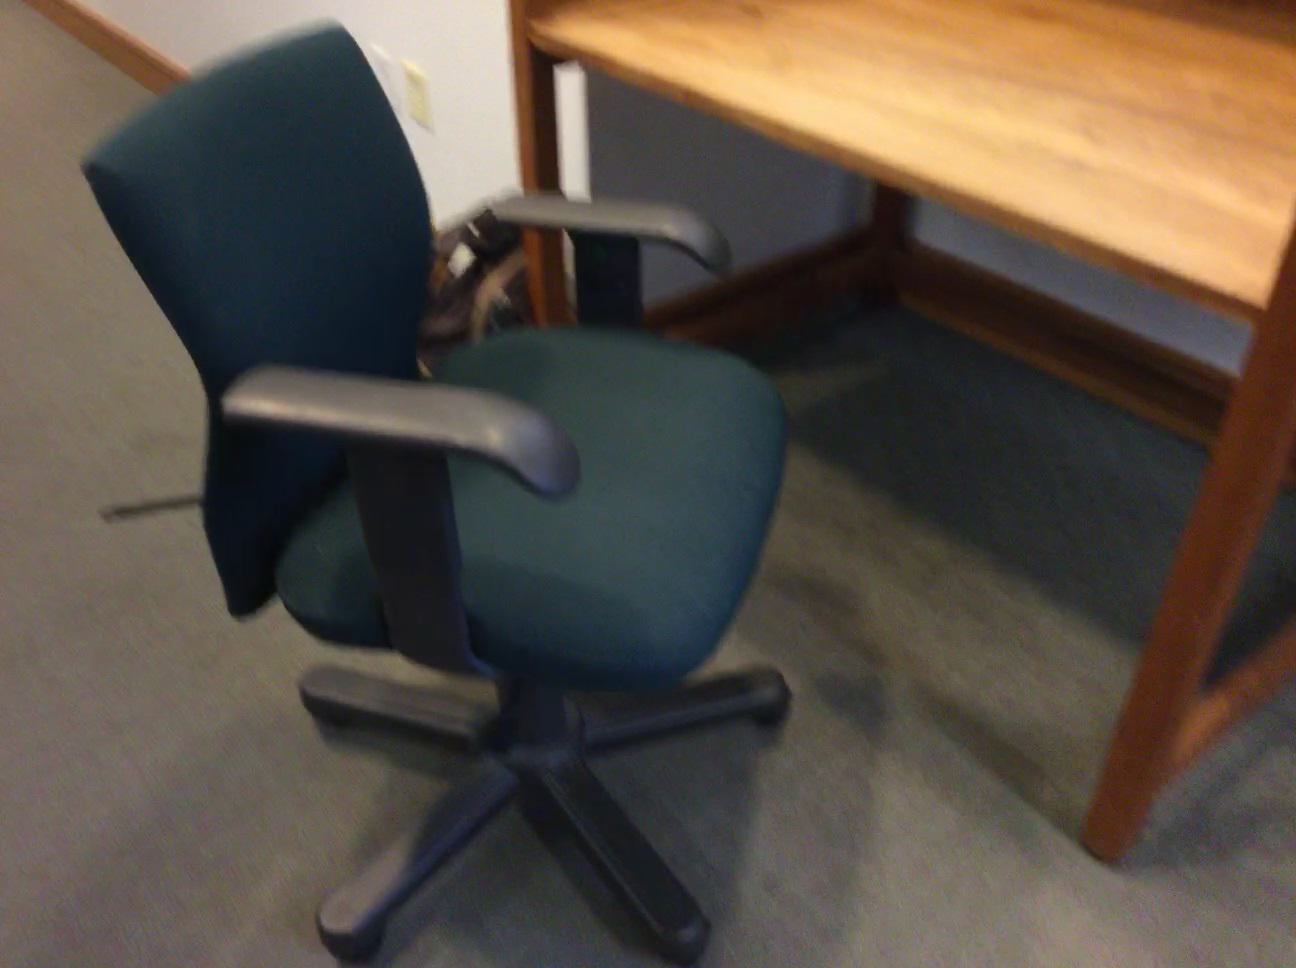
Question: Can the desk fit behind the chair from the world's perspective? Final answer should be yes or no.
Answer: Yes